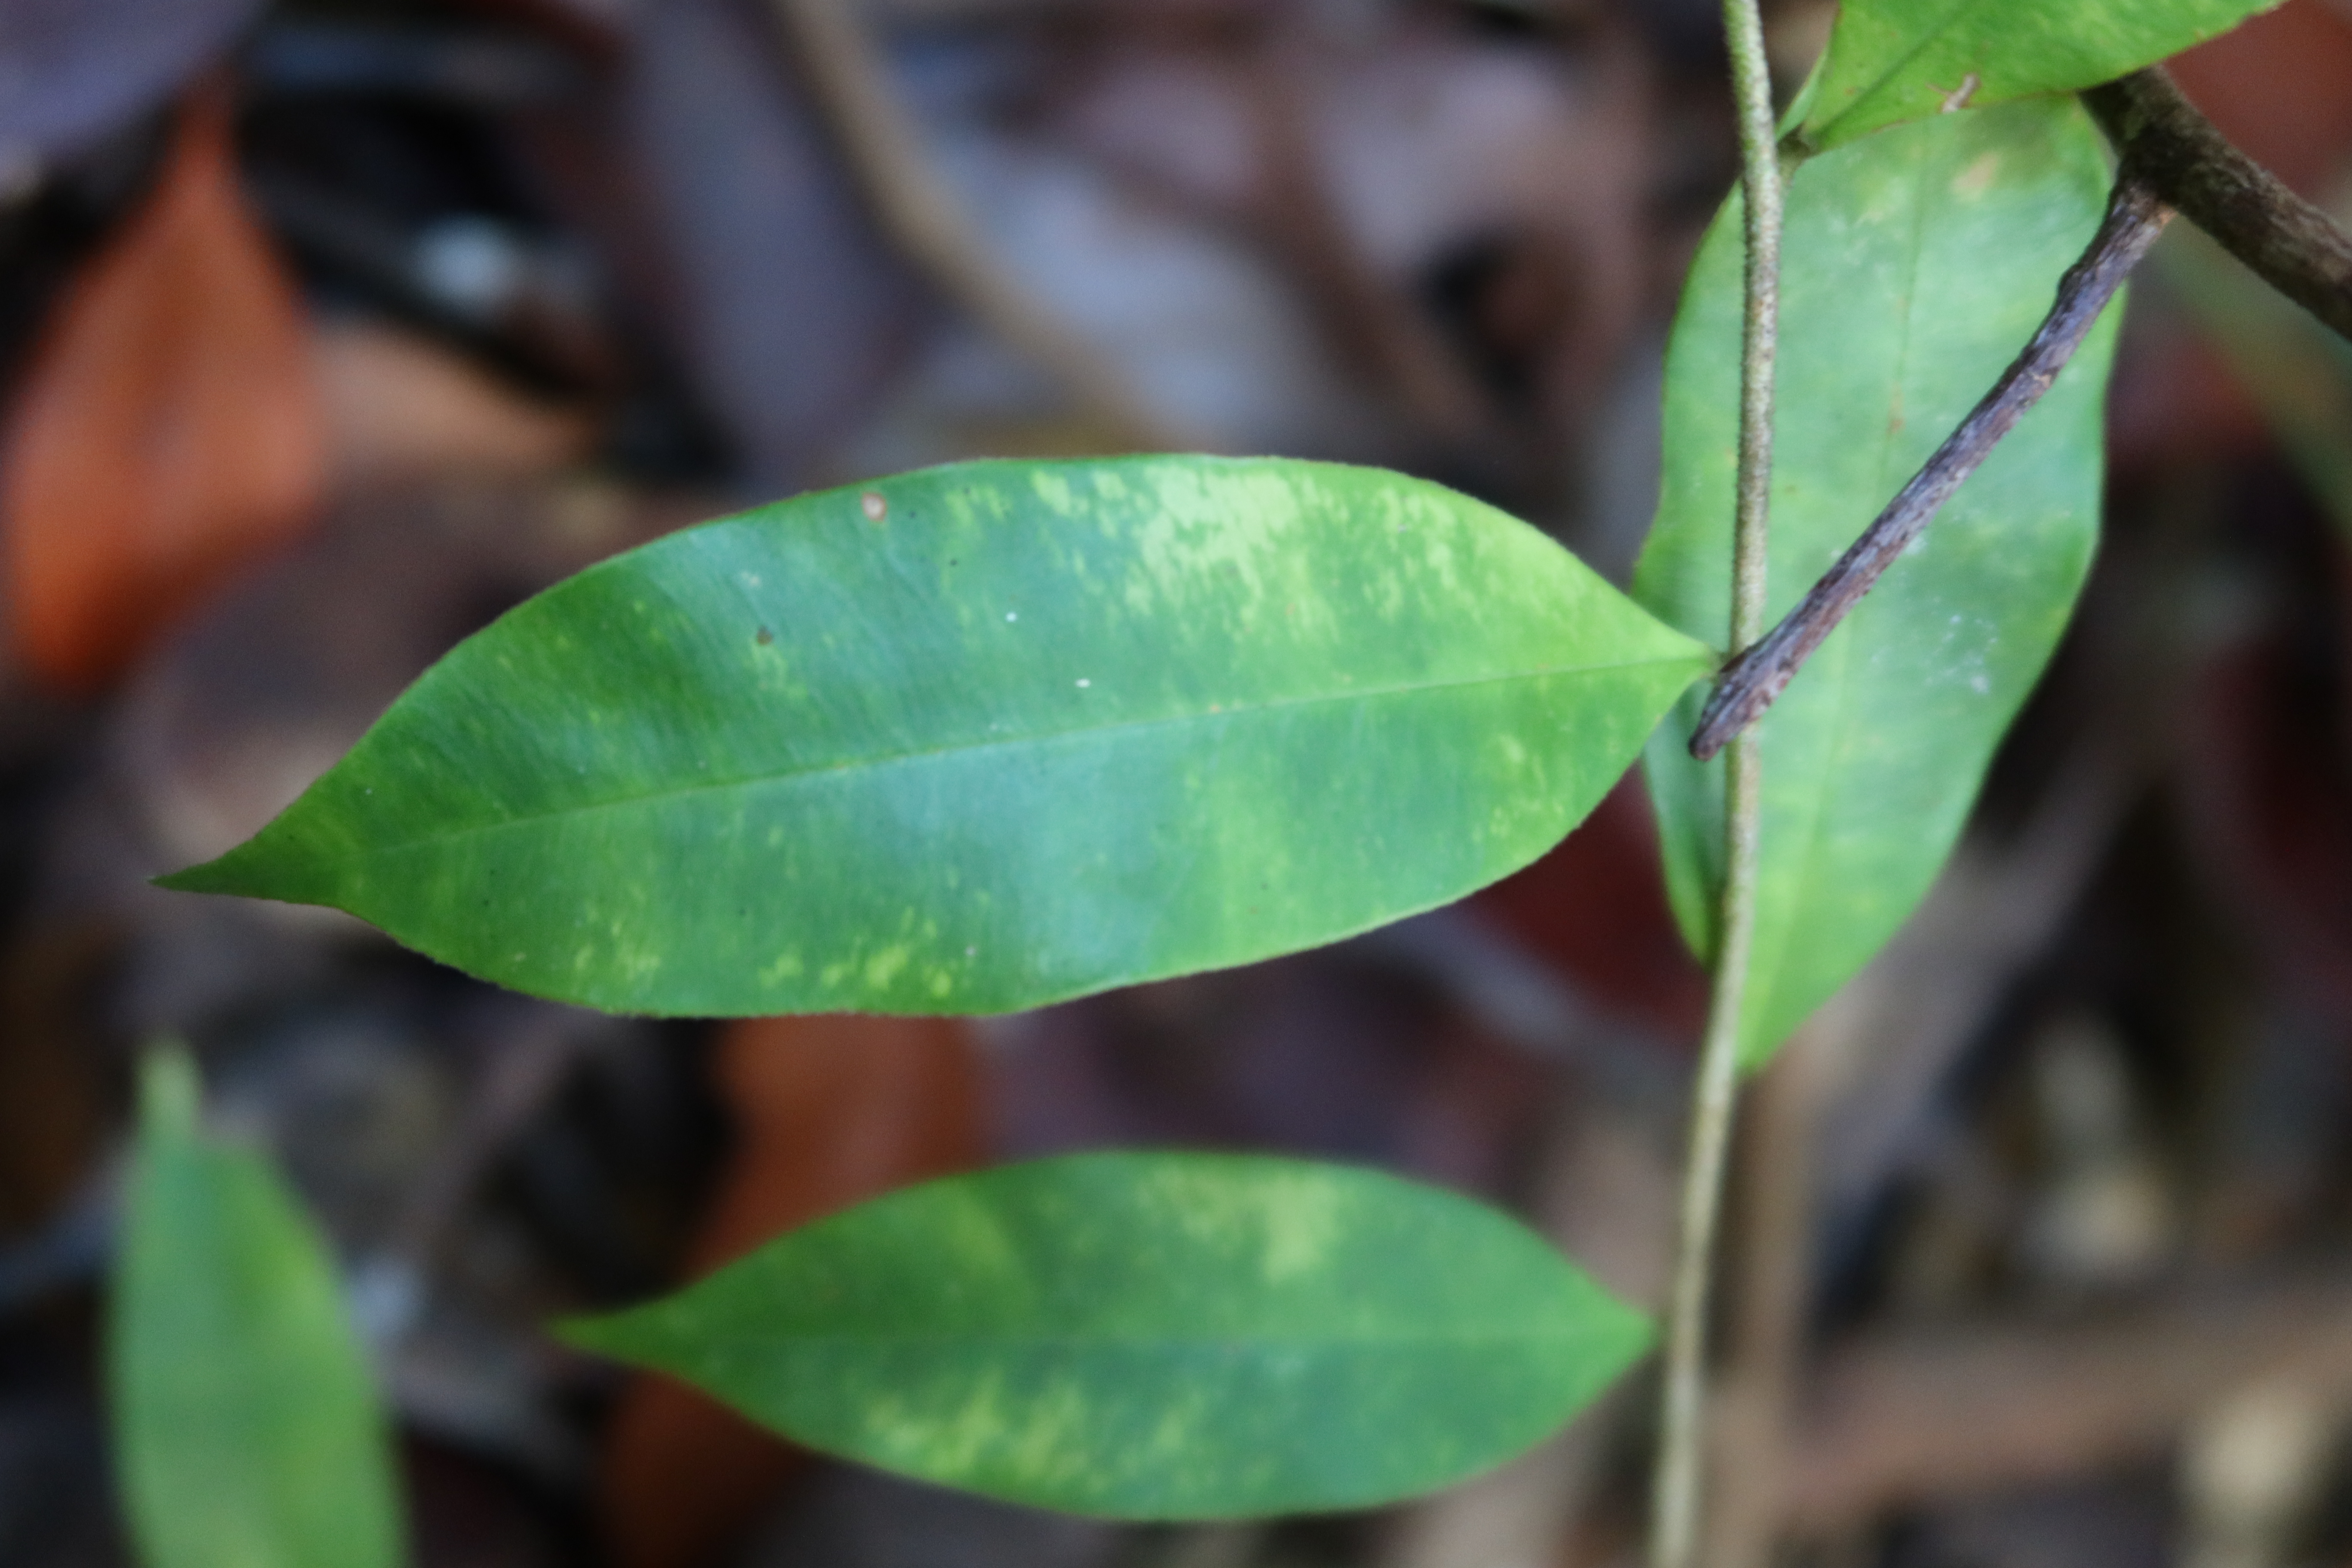
Label: Brown spots